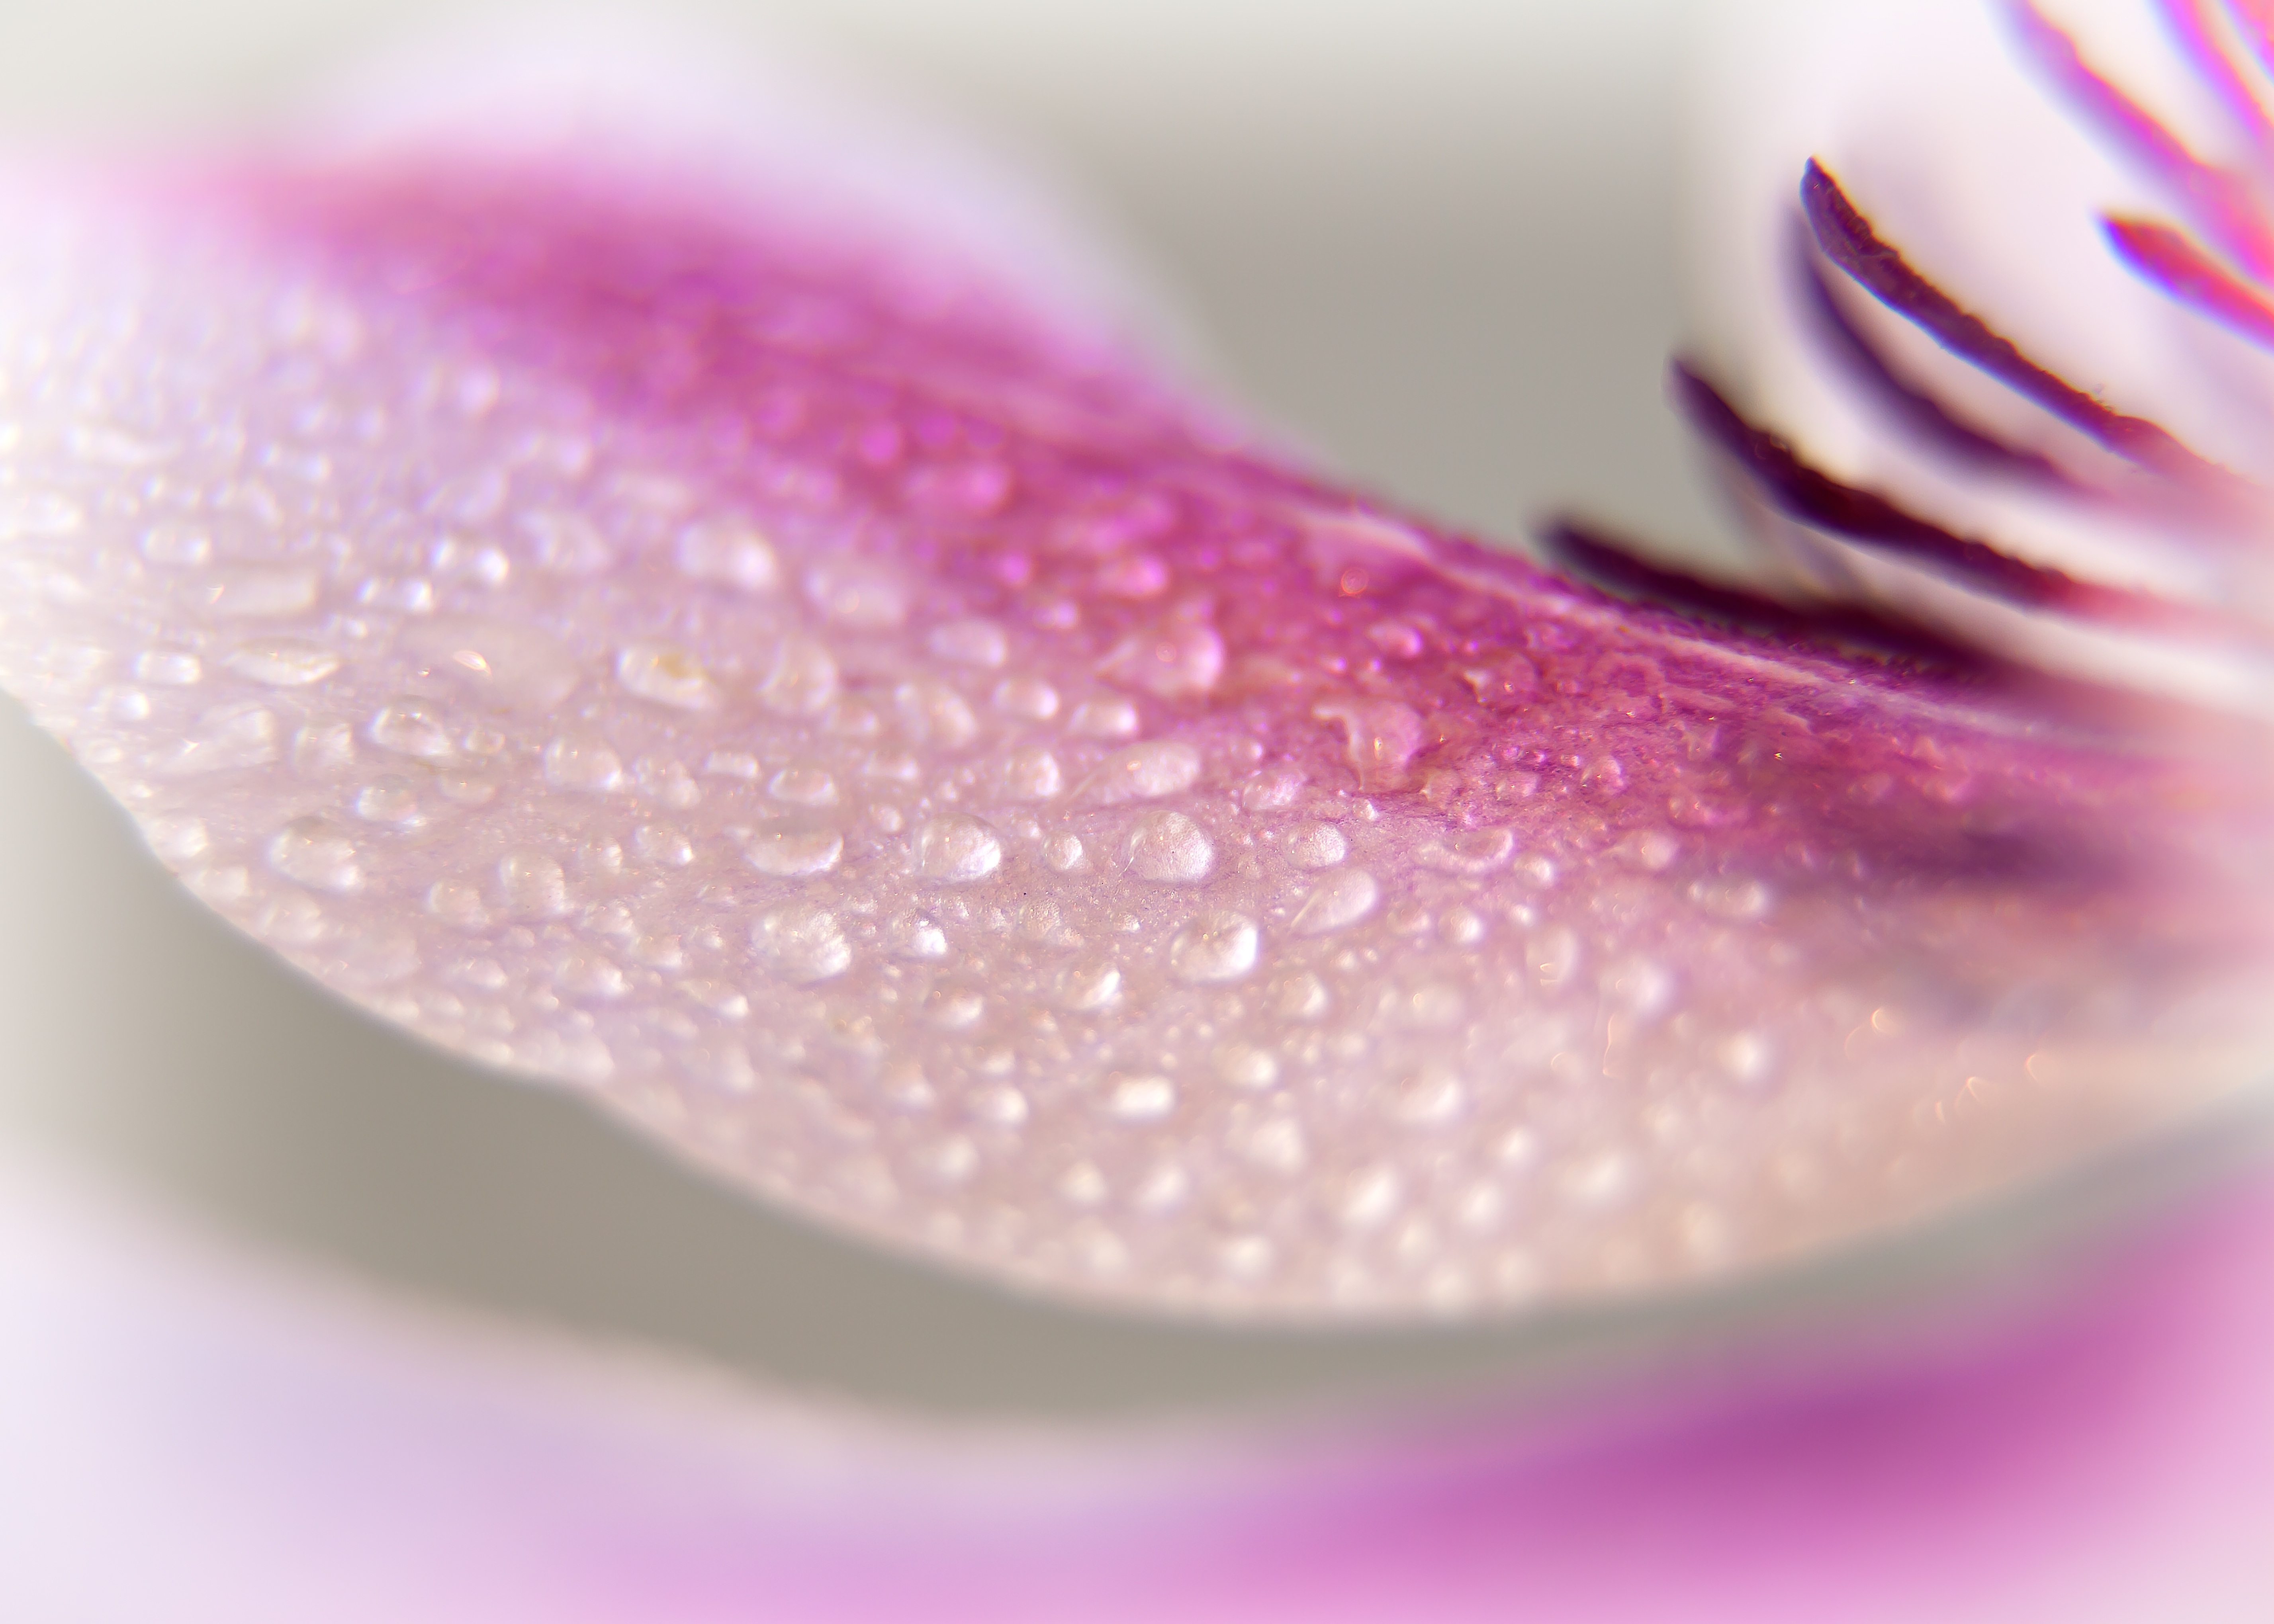
hand, blossom, plant, sun, white, flower, purple, petal, bloom, stamp, color, climber, pink, close, nail, lip, flowers, close up, human body, eye, violet, detail, organ, magenta, clematis, moisture, stamens, macro photography